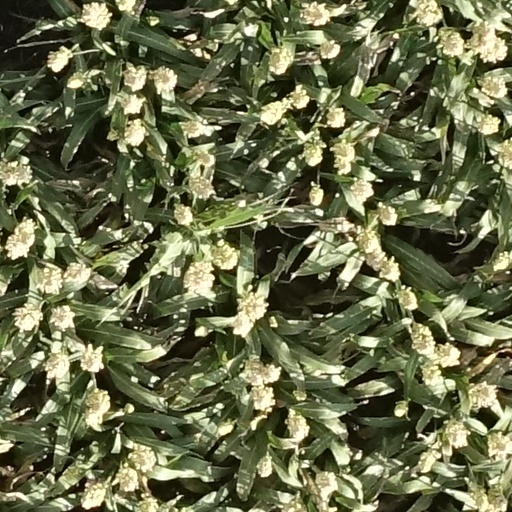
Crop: sorghum